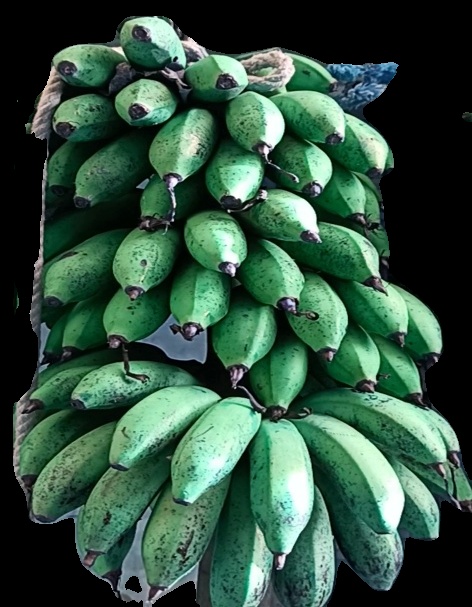
Variety: rasbale
Grade: grade2